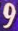
Number: 9